Jerome

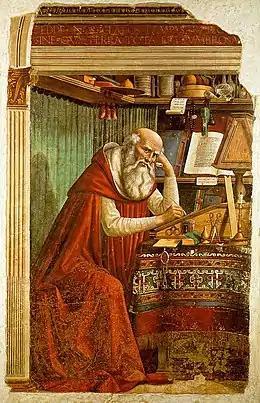
"St. Jerome in His Study" (1480), by Domenico Ghirlandaio

The quotation from Virgil reads, in translation, "On all sides round, horror spread wide; the very silence breathed a terror on my soul."